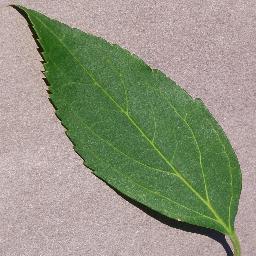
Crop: cherry
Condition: (including_sour)_healthy